Kapıkule railway station

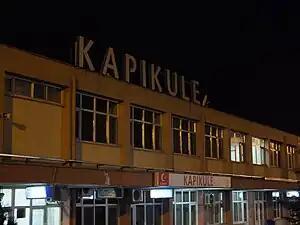
The station building.

Kapıkule station, is the westernmost railway station in Turkey. It is located towards the north of Kapıkule, the frontier town on the Turkey/Bulgaria border. Kapıkule is a border station and the terminus for domestic trains in European Turkey. Only the Bosphorus Express to Bucharest and the Balkan Express to Belgrade continue across the border into Bulgaria. The station is the busier of the 2 operational border stations of the Turkish State Railways in Turkey, the other one being Kapıköy on the border with Iran.